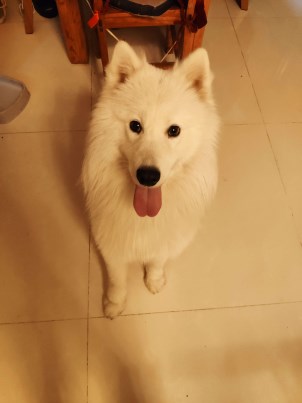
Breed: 2192-n000088-Samoyed